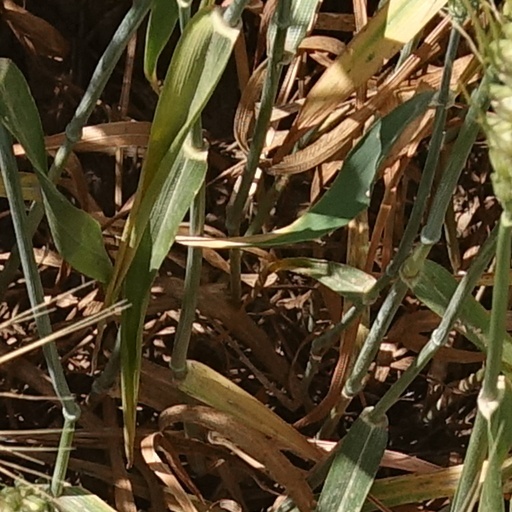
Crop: wheat